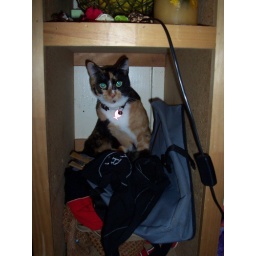
On top of my bag collection, in a shelf in my built-in wardrobe.